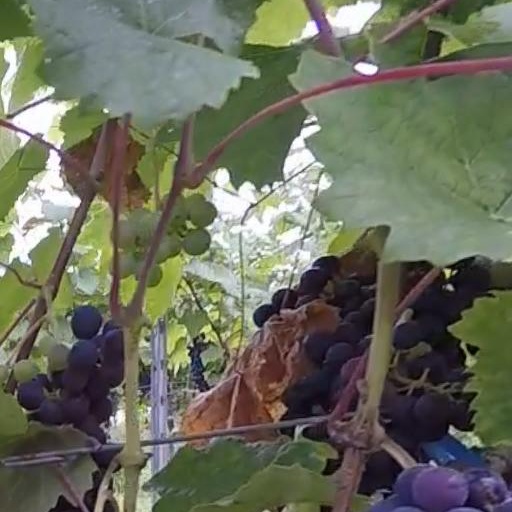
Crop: grape